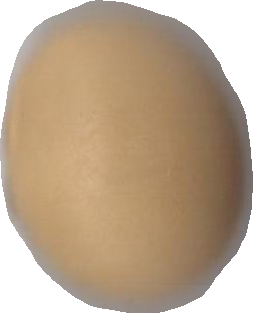
Variety: Dega